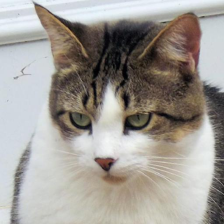
Label: animals